Angel Aquino on screen and stage

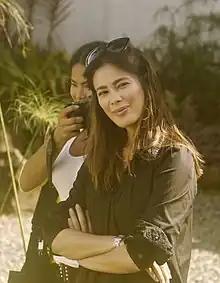
Aquino on the set of "Astray" in 2012

Filipino actress Angel Aquino has appeared in film, television, and stage productions. She made her screen debut with a minor role in the action drama "Mumbaki" (1996), and appeared in supporting roles in the dramas "Goodbye America" (1997), "Bata, Bata... Pa'no Ka Ginawa?" (1998), and "Serafin Geronimo" (1998). Her first television appearance was as a presenter of the lifestyle show "F!" (1999). In 2000, Aquino had her breakthrough in the erotic drama "Laro sa Baga", for which she received a Star Award for Best Supporting Actress. She made her stage debut in 2002 with the Folk Arts Theater production of Eve Ensler's play "The Vagina Monologues", portraying a Bosnian woman subjected to rape.